Answer in natural language. How many HousePlants are visible in the scene? Choose between the following options: 5, 4, 0, 1 or 3
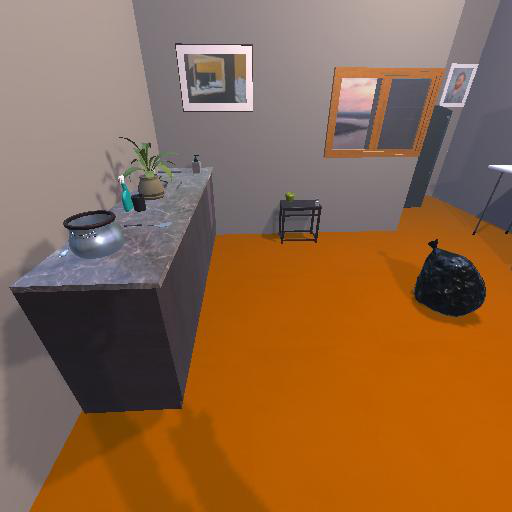
<answer>1</answer>